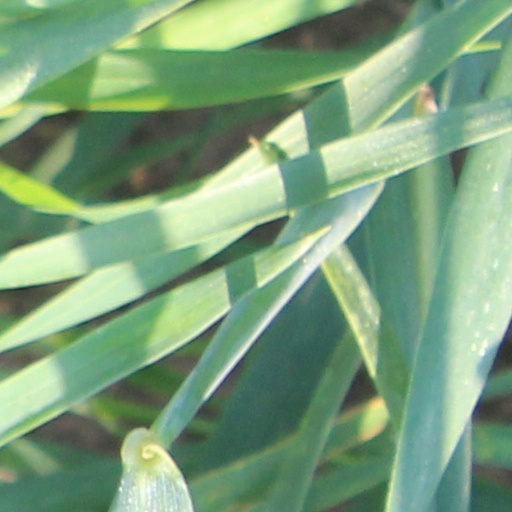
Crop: wheat